Candidates in the 2016 Philippine presidential election

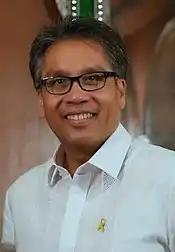
Mar Roxas

Senate President Franklin Drilon, when describing the Liberal Party's plans for Interior Secretary Mar Roxas' in 2016, told the media in January 2013 that "so far as the LP is concerned, [and] in so far as I am concerned, we believe that he is best qualified for 2016." Two years later, Drilon told DZIQ AM radio that Roxas had expressed his interest internally within the party. Several Liberal Party stalwarts had by then expressed that Roxas should declare his intentions at that time, with some such as Budget Secretary Florencio Abad suggesting that Roxas may slide down to run for the vice presidency again.